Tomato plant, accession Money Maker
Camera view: vertical (180 deg); turntable rotation: 150 degrees
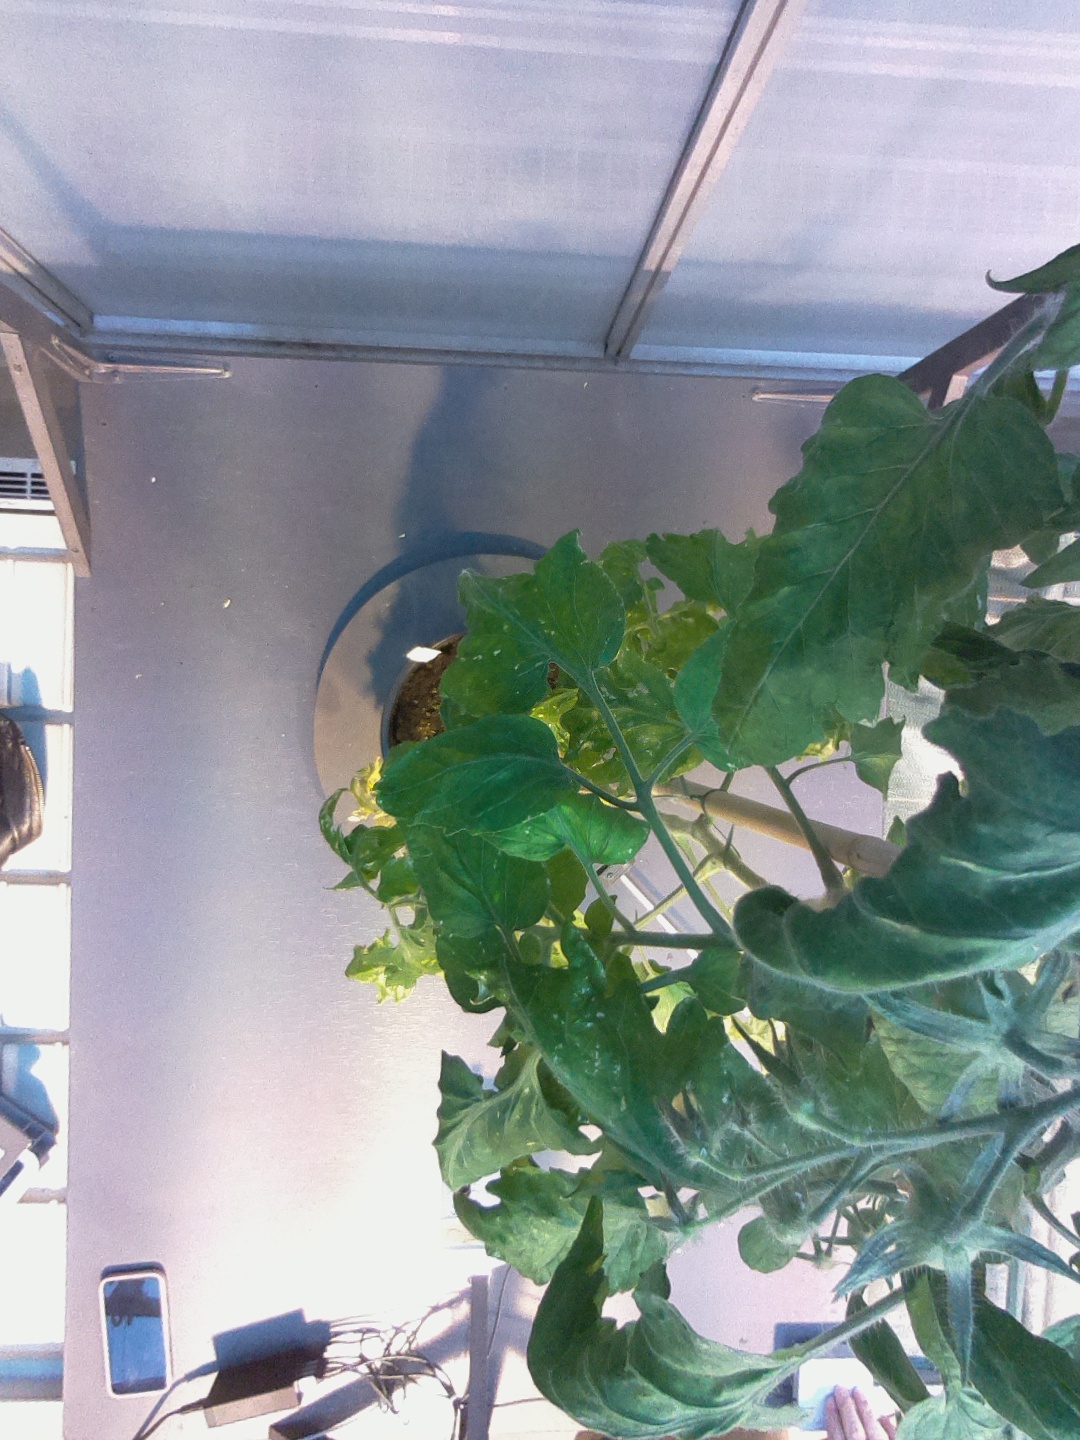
BBCH growth stage 72: 20%-30% of final fruit size